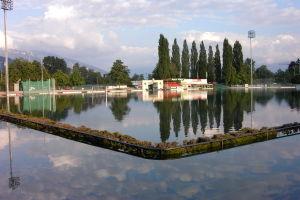
Les inondations européennes de 2005 causée par une dépression ligure ont touché principalement la Roumanie, la Suisse, l'Autriche et l'Allemagne, de même que quelques autres pays d'Europe centrale au cours du mois d'août 2005. Le compte des victimes s'élève à 42 morts, dont 31 en Roumanie, six en Suisse et cinq en Autriche ou en Allemagne. Des milliers de personnes ont été évacuées de leurs domiciles ; les précipitations sont celles qui ont causé les inondations les plus sévères en Europe depuis les inondations 2002.